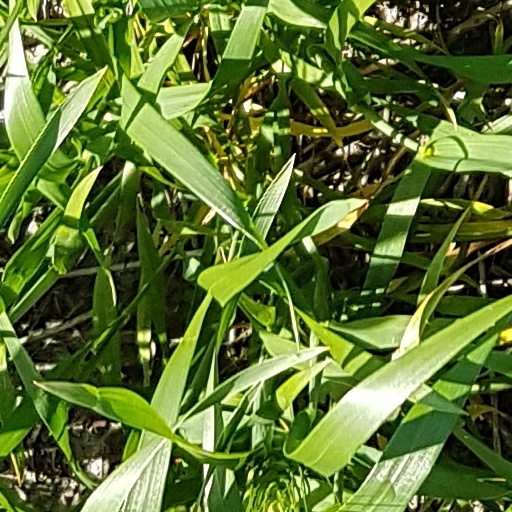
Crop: wheat